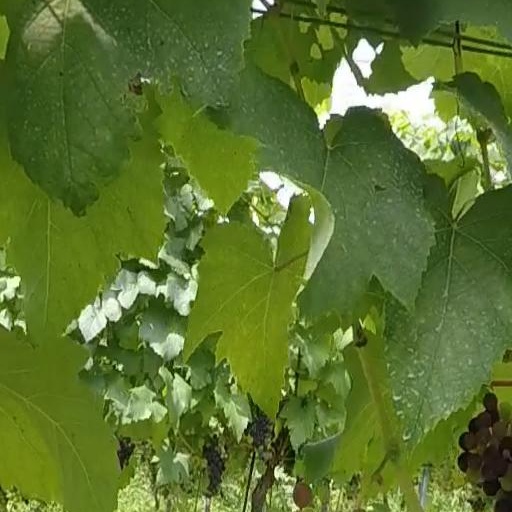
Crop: grape